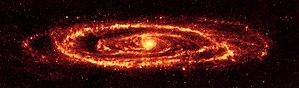
Spitzer ou SIRTF est un télescope spatial infrarouge développé par la NASA. Il est le dernier des quatre « Grands Observatoires » aux caractéristiques complémentaires réalisés par la NASA pour répondre aux grandes interrogations scientifiques de la fin du siècle dans le domaine de l'astrophysique. Son rôle est principalement d'observer la création de l'Univers, la formation et l'évolution des galaxies primitives, la genèse des étoiles et des planètes et l'évolution de la composition chimiques de l'Univers qui sont des phénomènes principalement visibles dans l'infrarouge.
La galaxie d'Andromède, également identifiée sous les numéros M31 dans le Catalogue de Messier et NGC 224, est une galaxie spirale située à environ 2,55 millions d'années-lumière du Soleil, dans la constellation d'Andromède.